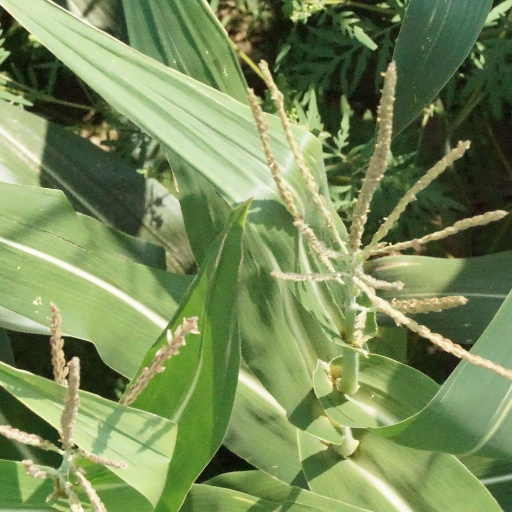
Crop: maize; corn